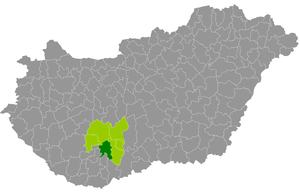
Le district de Bonyhád est un des 6 districts du comitat de Tolna en Hongrie. Il compte 31 582 habitants et rassemble 25 localités : 23 communes et 2 villes dont Bonyhád, son chef-lieu.